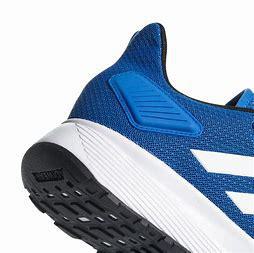
Brand: Adidas
Model: Duramo 9